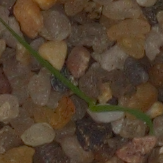
Label: loose_silkybent